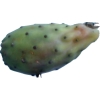
Label: cactus_fruit_green